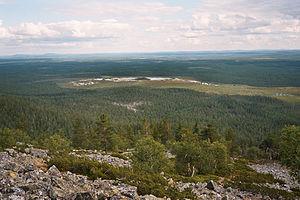
Le parc national de Pyhä-Luosto est un parc national en Laponie finlandaise.
Kemijärvi est une des villes les plus septentrionales de la Finlande, en Laponie. C'est une des rares villes du pays dont le bourg soit au nord du cercle polaire arctique.